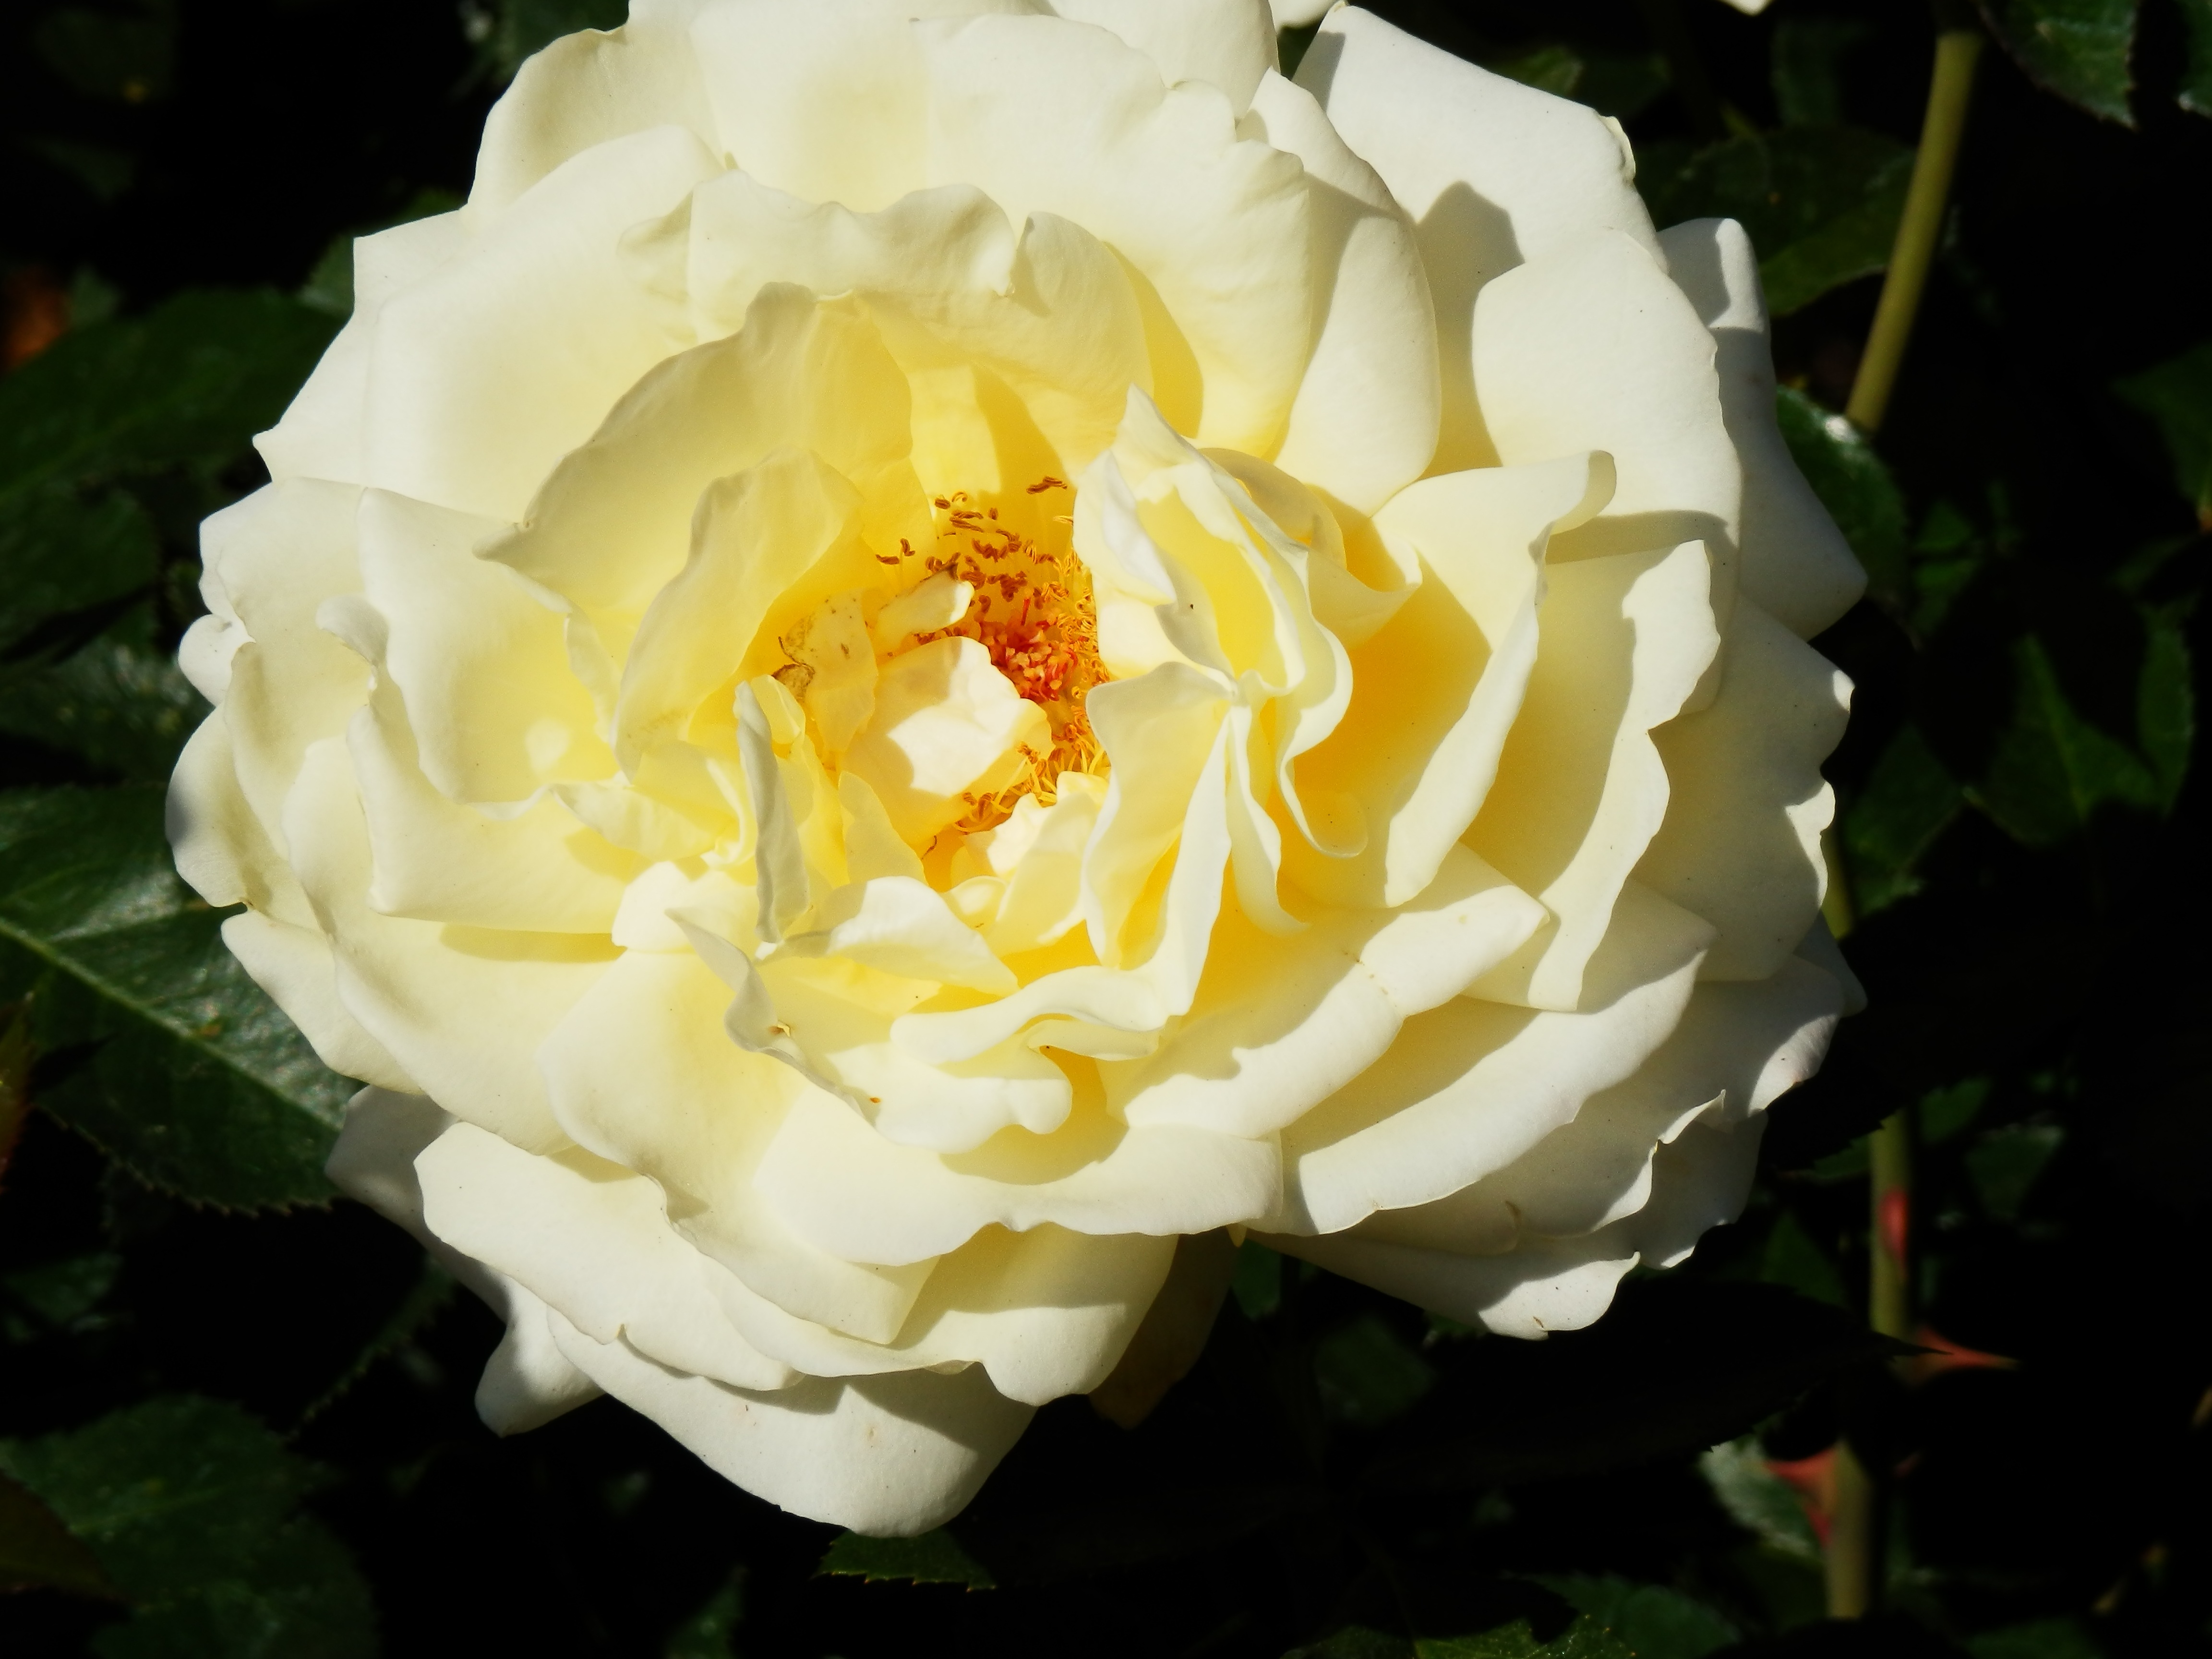
white rose, botanical gardens in victoria, bc, blooming, bloom, flower, flora, natural, garden, perennial, white, rosa, fresh, petal, rose